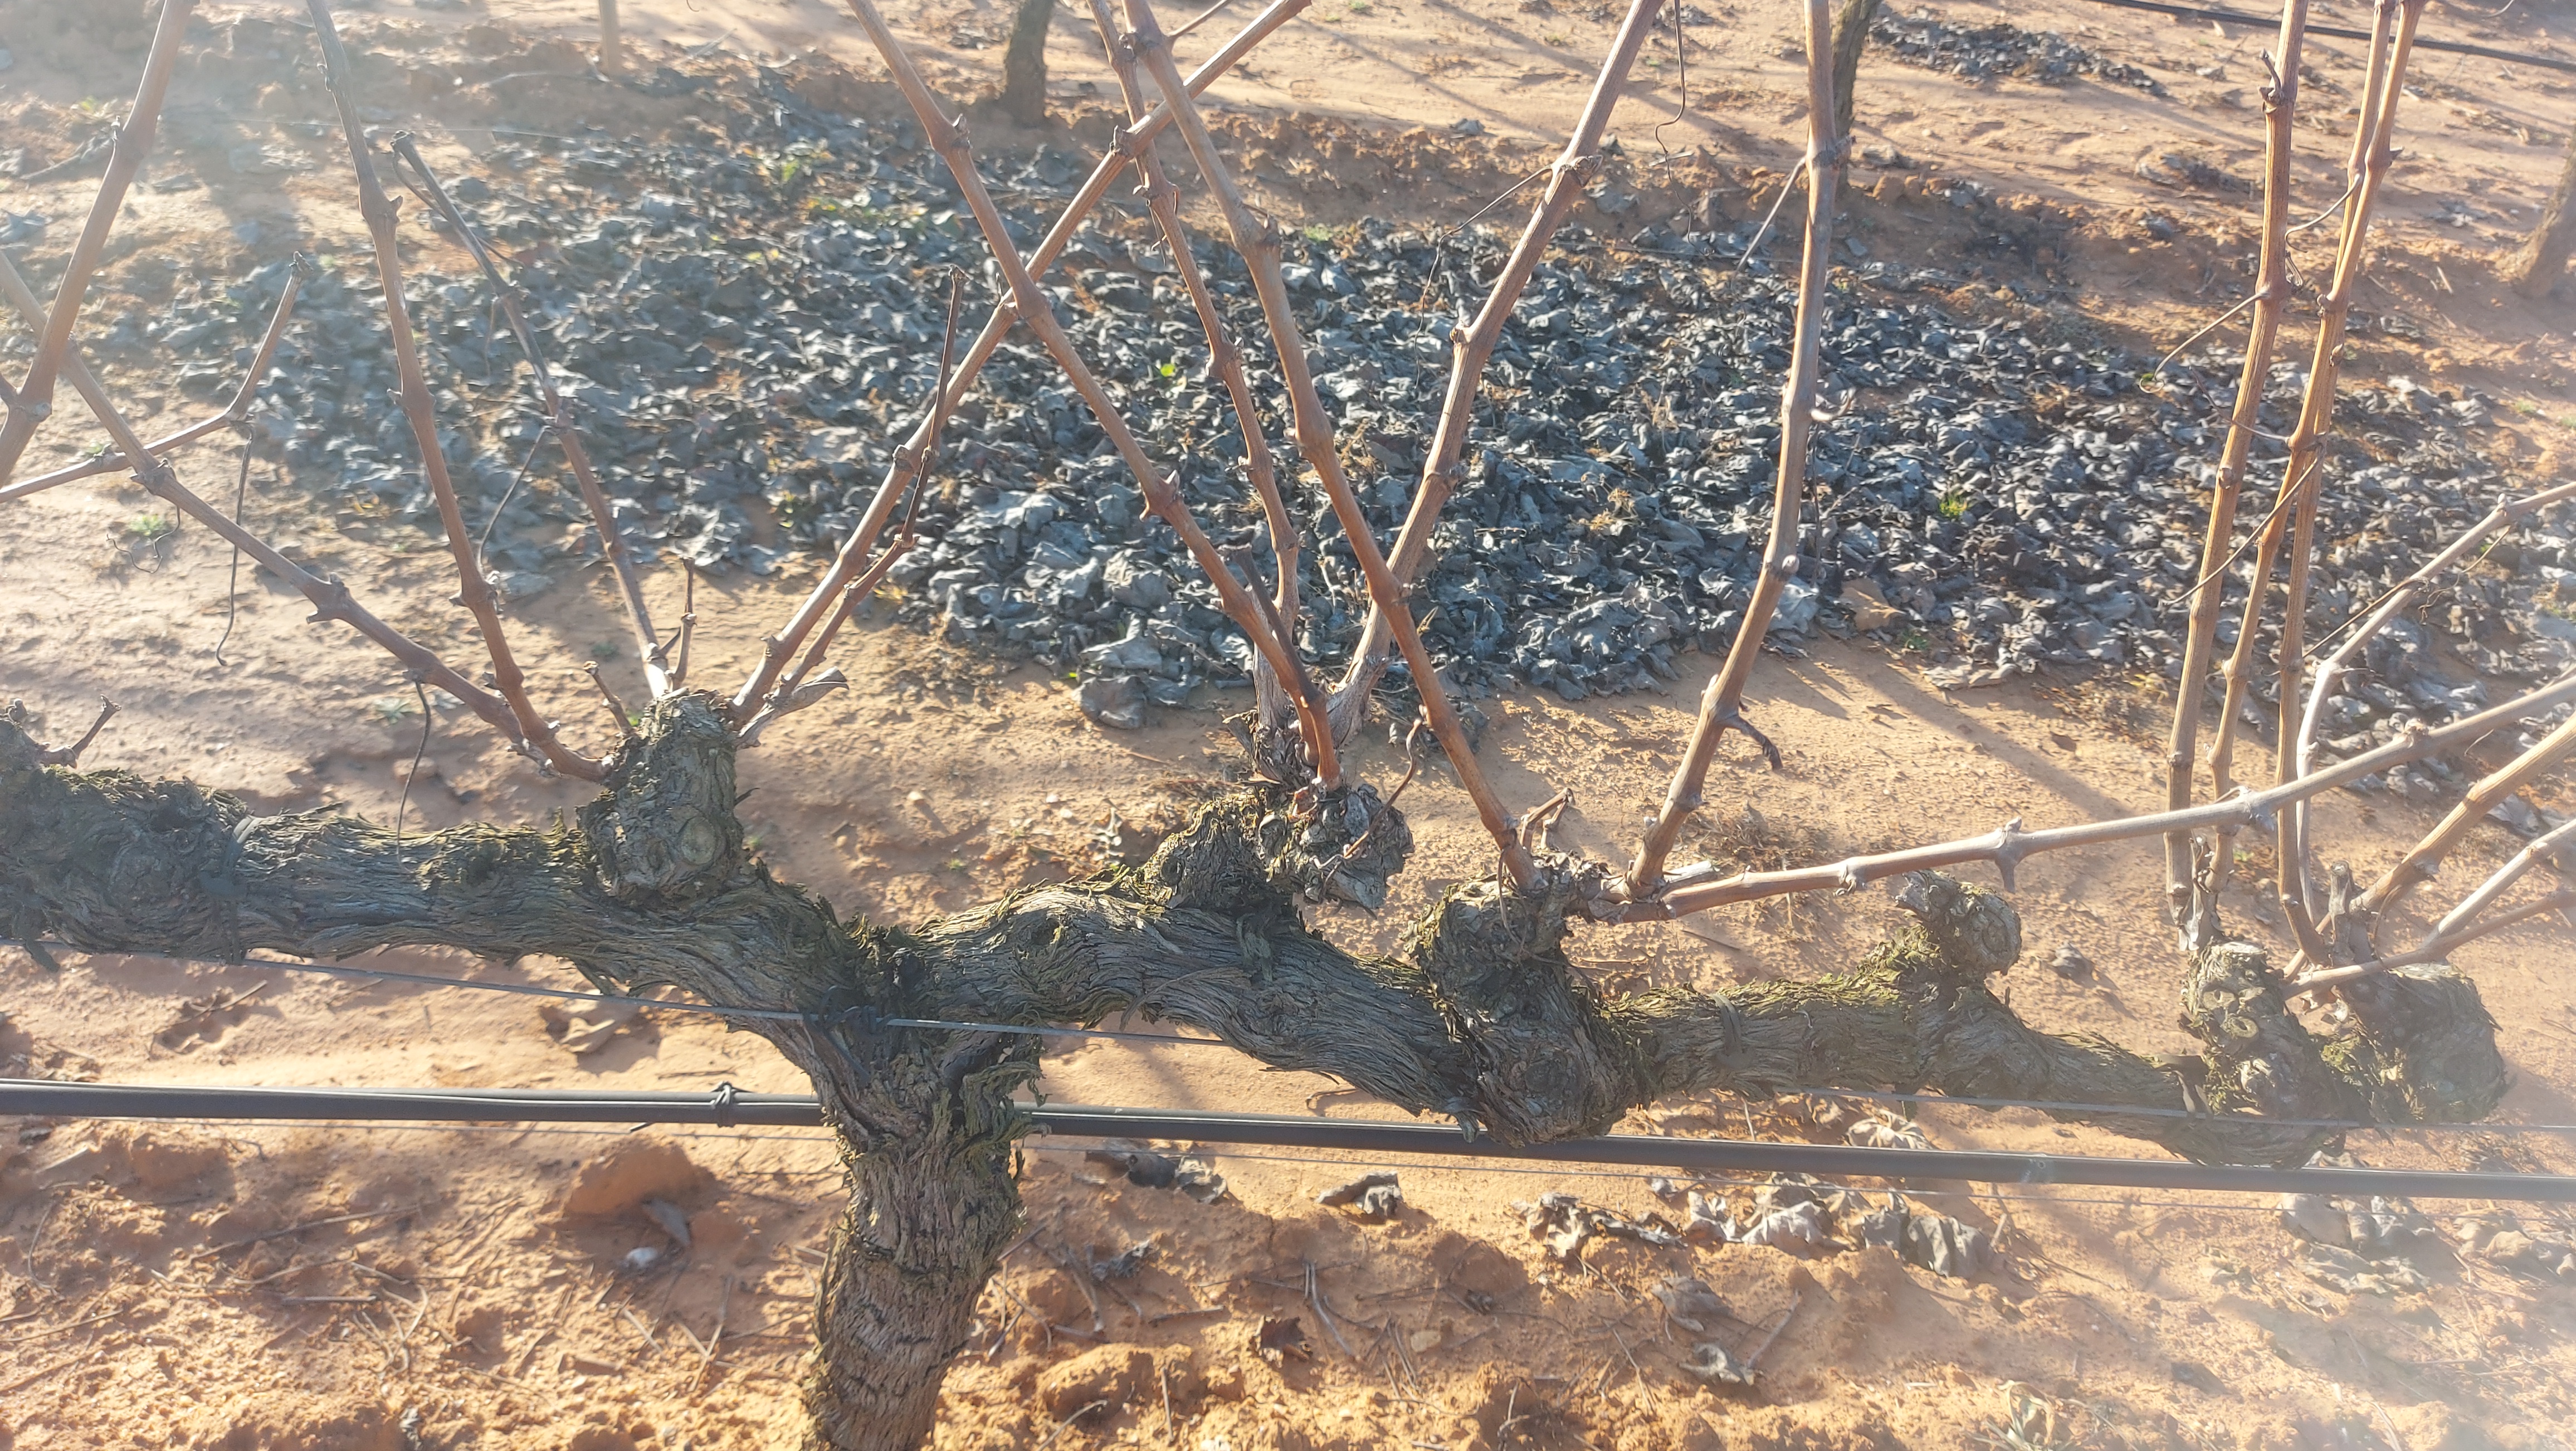
Unpruned shoots: 15
Pruned shoots: 0
Trunks: 1